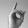
ASL letter: D